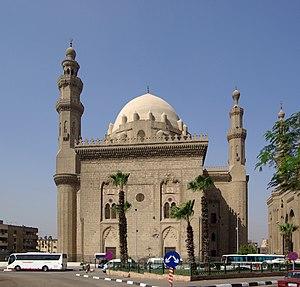
La Mosquée du sultan Hassan, au Caire (Égypte). Русский: Мечеть султана Хасана, Каир
La mosquée du sultan Hassan est un complexe religieux islamique de la ville du Caire, la capitale de la république d'Égypte. Caractéristique de l'architecture mamelouke, elle fut édifiée à partir de 1356 sur l'ordre du sultan An-Nâsir al-Hasan. Ce vaste complexe abritait à l'origine plusieurs importantes madrasas où étaient étudiés les quatre madhhab ou écoles juridiques de l'islam sunnite : l'école hanafite, l'école hanbalite, l'école chaféite et l'école malékite. Le sanctuaire jouxte la mosquée Al-Rifa'i, dont il n'est séparé que par une rue étroite.